Describe the emotion expressed in this image:  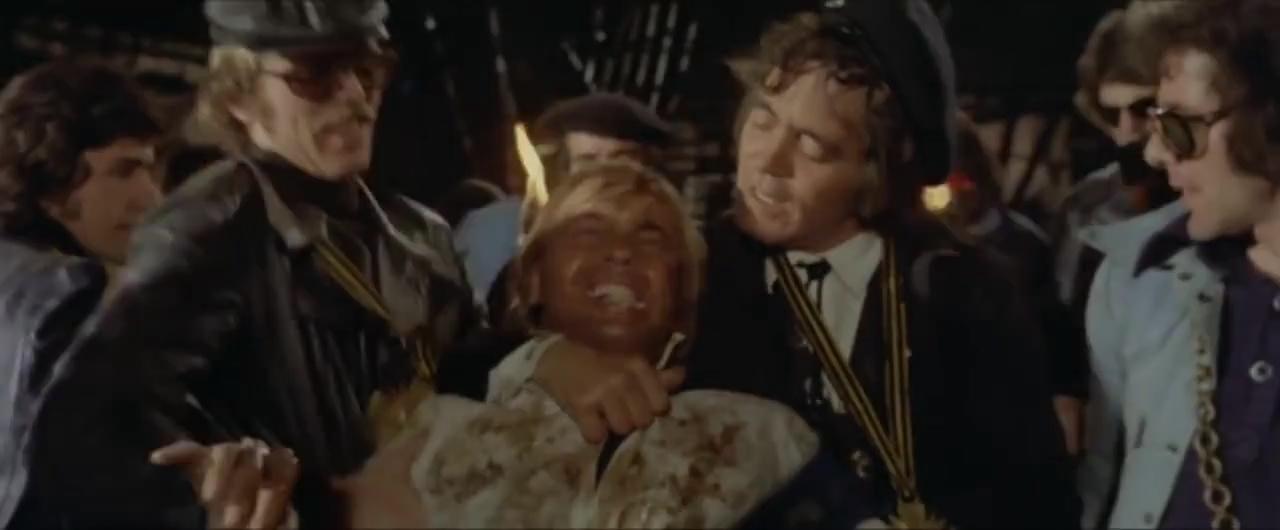
This person displays Suffering, valence and arousal with low intensity.